Caterpillar

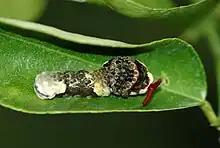
Giant swallowtail caterpillar everting its osmeterium in defense

The appearance of a caterpillar can often repel a predator: its markings and certain body parts can make it seem poisonous, or bigger in size and thus threatening, or non-edible. Some types of caterpillars are indeed poisonous or distasteful and their bright coloring warns predators of this. Others may mimic dangerous caterpillars or other animals while not being dangerous themselves. Many caterpillars are cryptically colored and resemble the plants on which they feed. An example of caterpillars that use camouflage for defense is the species "Nemoria arizonaria". If the caterpillars hatch in the spring and feed on oak catkins they appear green. If they hatch in the summer they appear dark colored, like oak twigs. The differential development is linked to the tannin content in the diet. Caterpillars may even have spines or growths that resemble plant parts such as thorns. Some look like objects in the environment such as bird droppings. Some Geometridae cover themselves in plant parts, while bagworms construct and live in a bag covered in sand, pebbles or plant material.